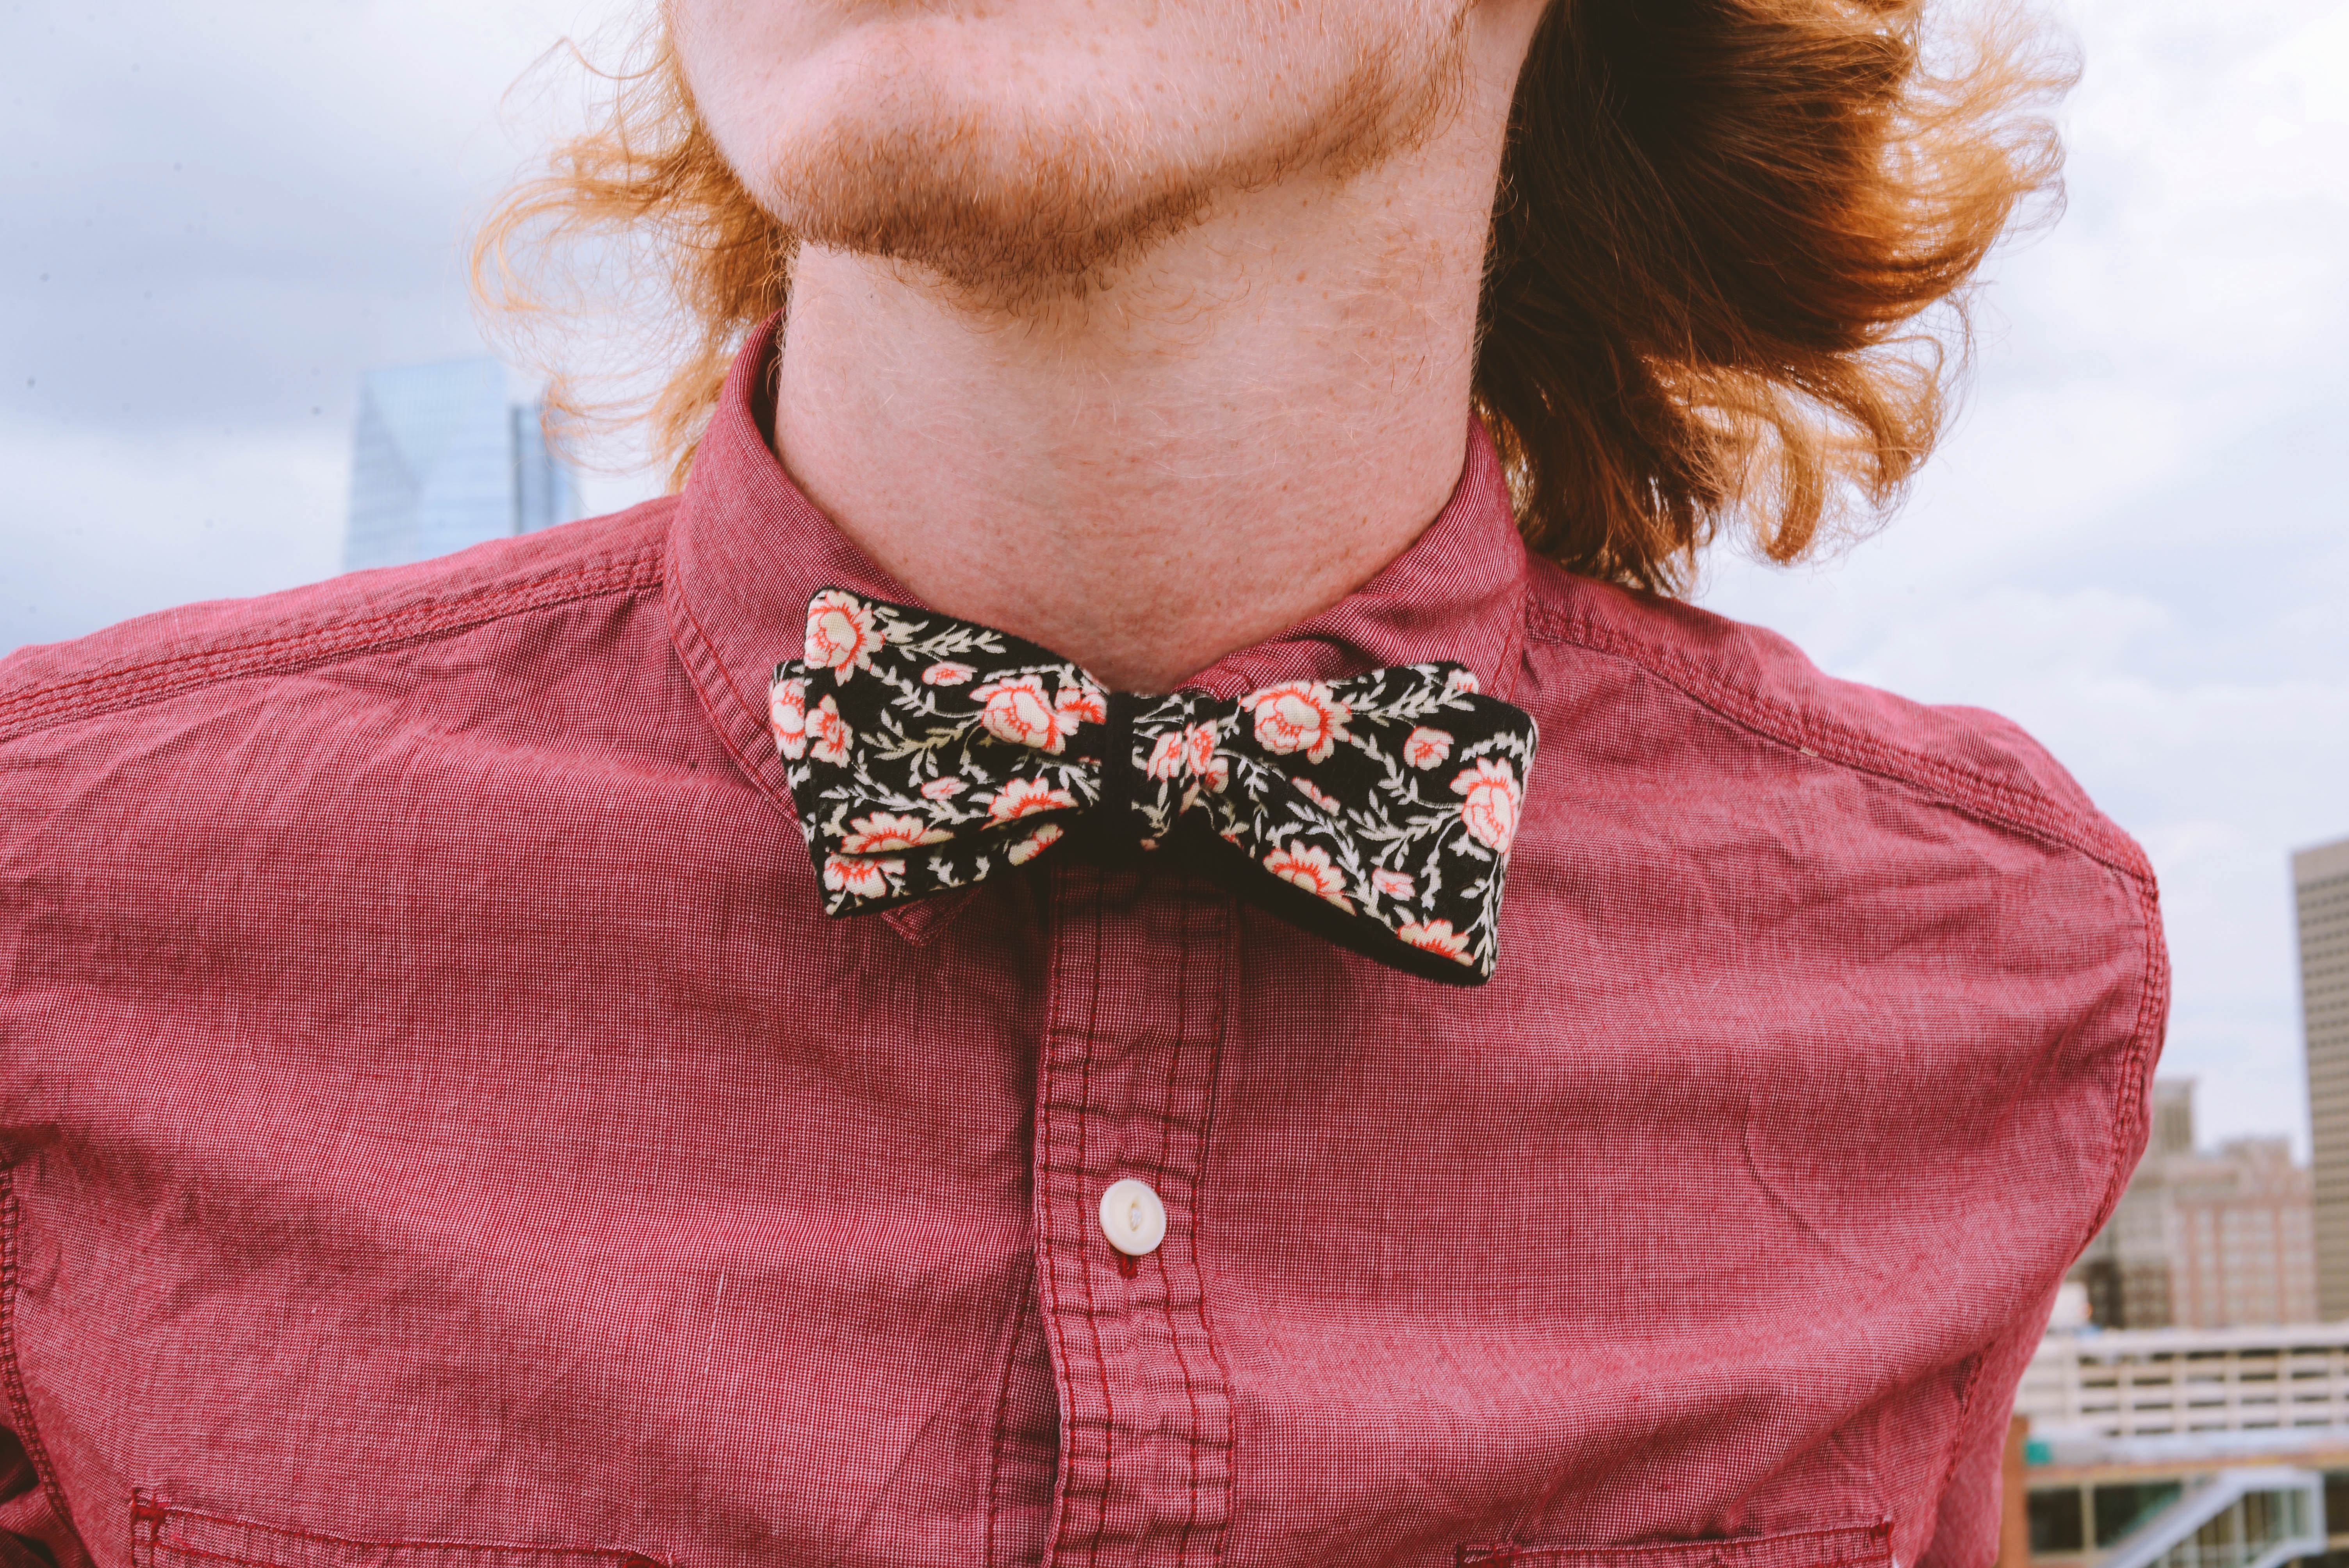
hair, pattern, red, clothing, pink, outerwear, hairstyle, collar, neck, glasses, interaction, sleeve, fashion accessory